Bob Craig (rugby)

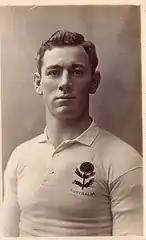
1908 Wallaby

Robert Robertson Craig (1 September 1881 – 5 March 1935) was an Australian rugby union and pioneer professional rugby league footballer who represented his country at both sports - a dual-code rugby international. He was a member of the Australian rugby union team, which won the gold medal at the 1908 Summer Olympics. Prior to his rugby career he won state championships in swimming and soccer and played top-level water polo.